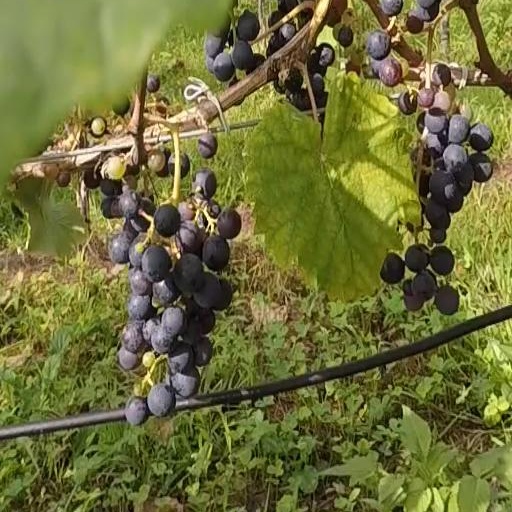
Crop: grape